Sinkyo Maru

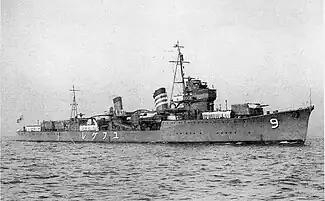
The destroyer

On 30 May 1942, the US Navy submarine crippled the troopship "Atsuta Maru". A flotilla comprising "Sinkyo Maru"; the auxiliary netlayer "Agata Maru"; and the auxiliary submarine chasers "Ryosui Maru" and "Hōkoku Maru No. 3 Go" put out from Kakeromajima to assist. They made anti-submarine sweeps, and rescued survivors. On 31 May "Sinkyo Maru" was ordered to fight the fire aboard "Agata Maru", but the fire was too great for her to get close enough to the troopship. "Atsuta Maru" sank on 3 June, about east of Okinawa.